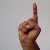
The image shows a hand gesture representing the letter 'D' in Indian Sign Language.